Honoré Daumier

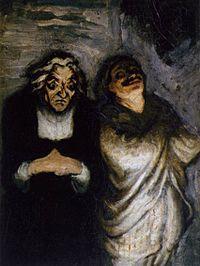
A Scene from Comedy (1858-1862), oil on panel, 32.5 x 24.5., Musée du Louvre

The Revolutions of 1848 brought allied liberal, democratic leaders to power in France for a time. When a painting competition for an allegory of the new Republic was announced, Gustave Courbet abstained, and encouraged his friend Daumier to submit a piece. About one hundred artist submitted sketches and designs anonymously to a jury that included Alexandre-Gabriel Decamps, Eugène Delacroix, Paul Delaroche, Jean-Auguste-Dominique Ingres, Philippe Auguste Jeanron, Alphonse de Lamartine, Ernest Meissonier, and Théophile Thoré-Bürger. Daumier presented an oil sketch, "The Republic" (now in the Musée d'Orsay) that was very well received, and included among the 20 finalist. The finalist were expected to enlarge and articulate their submissions into more finalized designs. However Daumier, who was notorious for failing deadlines and poor punctuality, never followed through with an advanced painting. The following year, he received a commission for a painting from the Ministry of the Interior, via the Académie des Beau-Arts, requesting a sketch for approval, for a sum of 1,000 francs. Five months later the sum was raised to 1,500 francs. The Académie des Beau-Arts pursued the issue for 14 years, yet Daumier never produced a sketch or a painting, although he had accepted advances in payment. Ultimately he gave the government a gouache in 1863, "The Drunkenness of Silenus" (1849, Musée des Beaux-Arts, Calais), that had been exhibited in the solon of 1850.